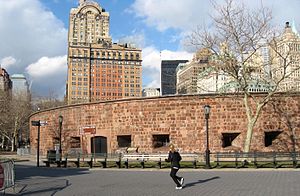
Castle Clinton
Castle Clinton på en vinterdag.
Castle Clinton er et tidligere fort i New York City. Senere blev det brugt som serveringssted, teater, immigrationsstation og meget andet, og senest er det blevet udpeget som National Monument. Oprindeligt lå fortet på en ø, men landopfyldning gjorde, at øen blev landfast med Manhattan, og i dag ligger fortet i Battery Park på den sydlige del af halvøen.